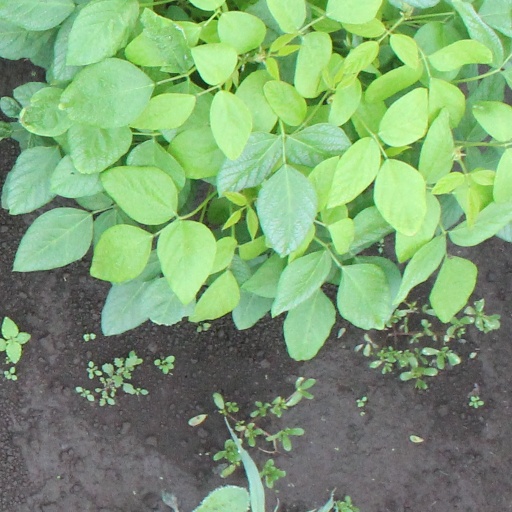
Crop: soybean